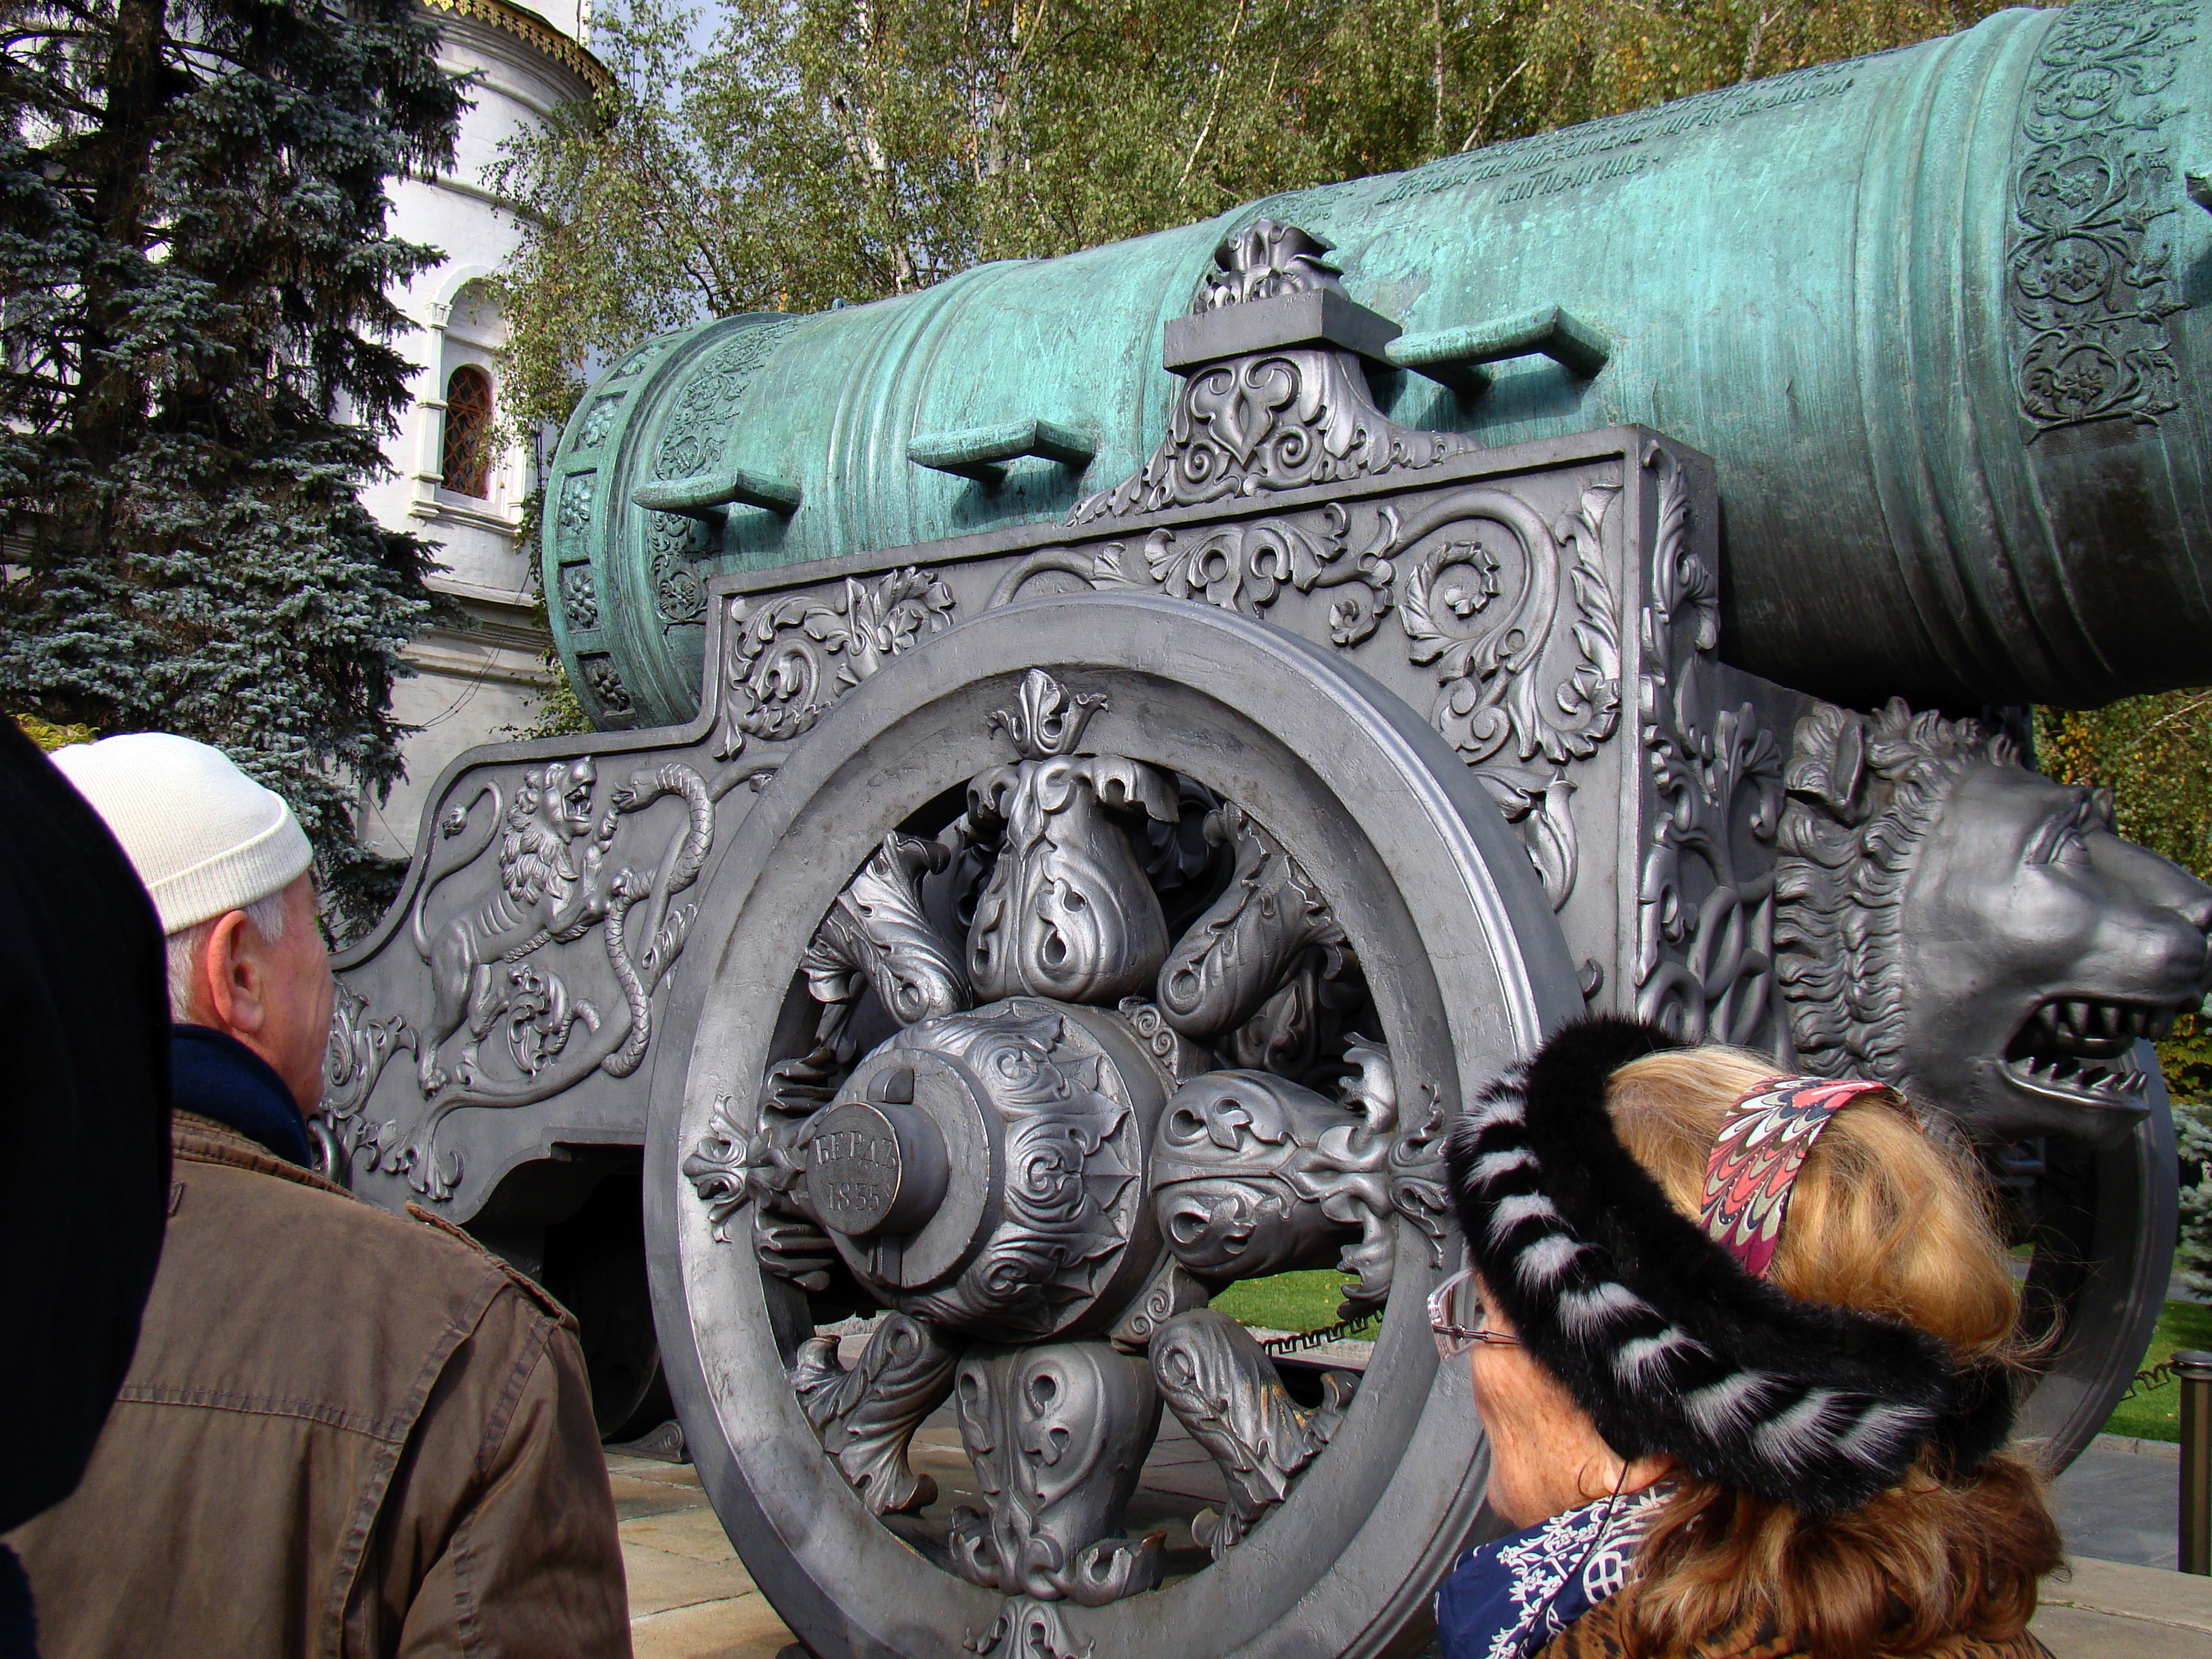
wheel, statue, ornament, sculpture, art, moscow, carving, russia, the kremlin, tsar cannon